Freddie Forsland

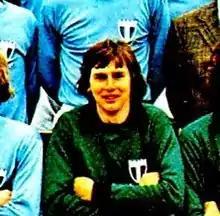
1973

Freddie Forsland is a Swedish former footballer who played as a goalkeeper.